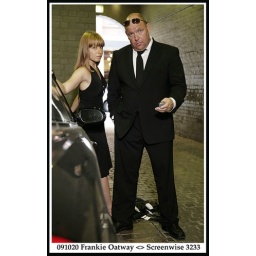
Frankie Oatway with girl and phone by car